Cosmo Duff-Gordon

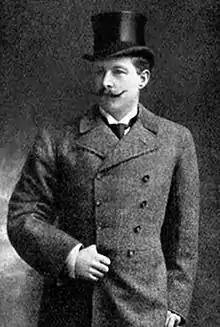
Duff-Gordon in 1896

Sir Cosmo Edmund Duff-Gordon, 5th Baronet, DL (22 July 1862 – 20 April 1931) was a prominent Englishman and sportsman who owned land in Scotland, best known for the controversy surrounding his escape from the sinking of the RMS "Titanic".